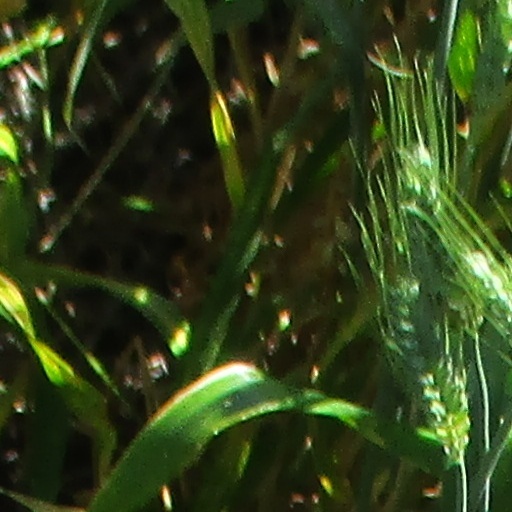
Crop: wheat